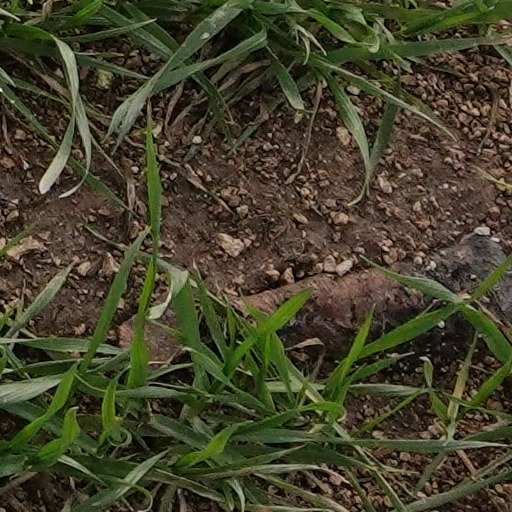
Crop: wheat